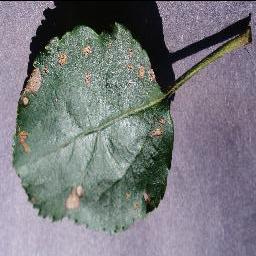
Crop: apple
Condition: black_rot